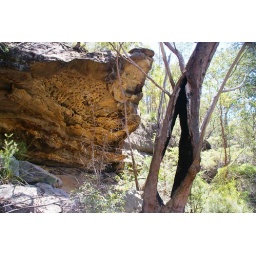
sandstone rock formation and tree with a split in the middle. The rock reminds me of a great white shark.